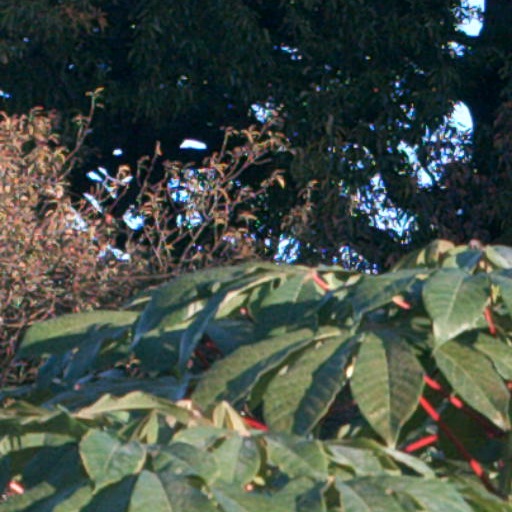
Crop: cassava